Sefton (army horse)

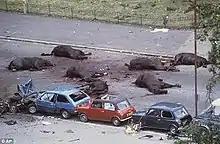
The scene at Hyde Park following the bombing, showing Sefton's stable mates who did not survive the attack

On 20 July 1982 at 10.40am Sefton was en route to the traditional Changing of the Guard, with 15 other horses from his regiment. A car-mounted nail bomb planted by the IRA detonated on South Carriage Drive in Hyde Park, hitting the formation of horses and riders from the Blues and Royals.